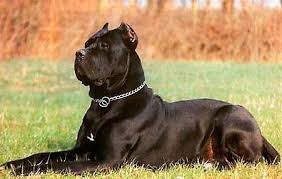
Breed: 253-n000105-Cane_Carso